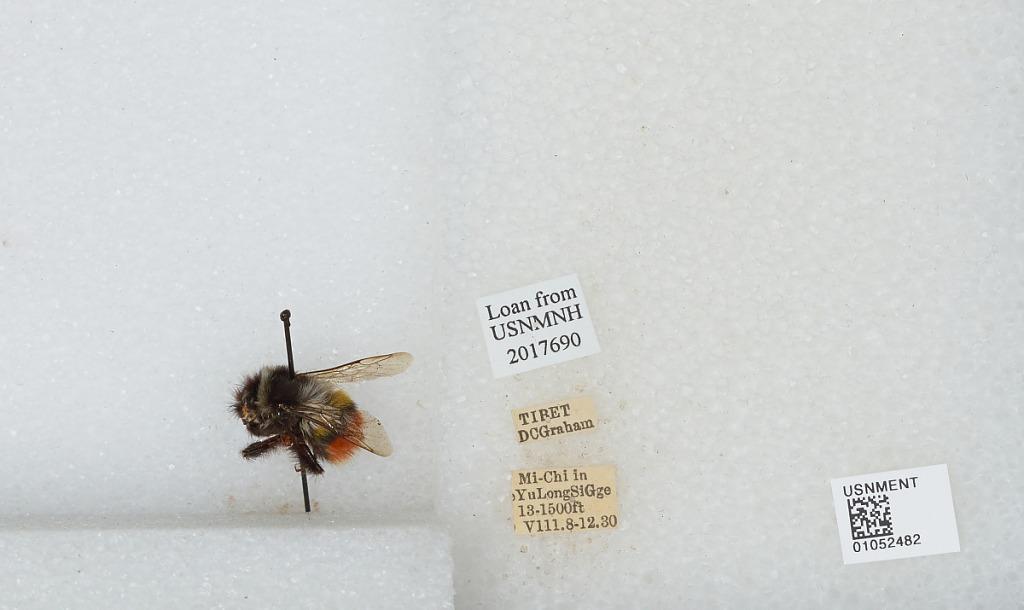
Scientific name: Bombus sp.
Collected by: D. Graham
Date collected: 1930-8-8
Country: China
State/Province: Tibet Autonomous Region
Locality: Mi-Chi in Yu Long Si Gorge